Sui Northern Gas Pipelines Limited

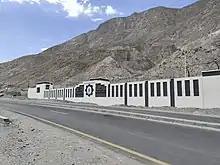
Head office of Sui Northern Gas Pipelines Limited Plant in Gilgit branch

Sui Northern Gas Pipelines Limited was incorporated as a private limited company in 1963 and later converted into a public limited company in January 1964 under the Indian Companies Act 1913 of British India.